Novgorod Detinets

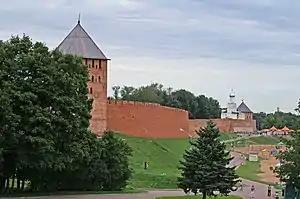

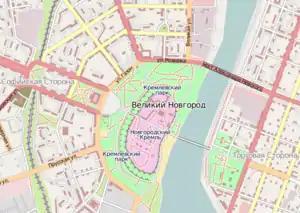
Map of Novgorod Kremlin

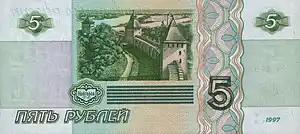
Novgorod Kremlin Wall on a 5-ruble banknote

The Novgorod Detinets, also known as the Novgorod Kremlin, is a fortified complex (detinets) in Veliky Novgorod, Russia. It stands on the left bank of the Volkhov River about two miles north of where it empties out of Lake Ilmen.